Joseph Dupont (violinist)

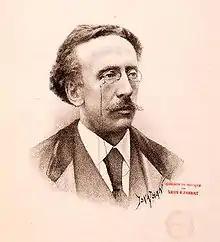
Violinist & Conductor Joseph Dupont

Henri-Joseph Dupont (3 January 1838 – 21 December 1899) was a Belgian violinist, leader, theatre director (manager) and conductor. The pianist Auguste Dupont was his brother.